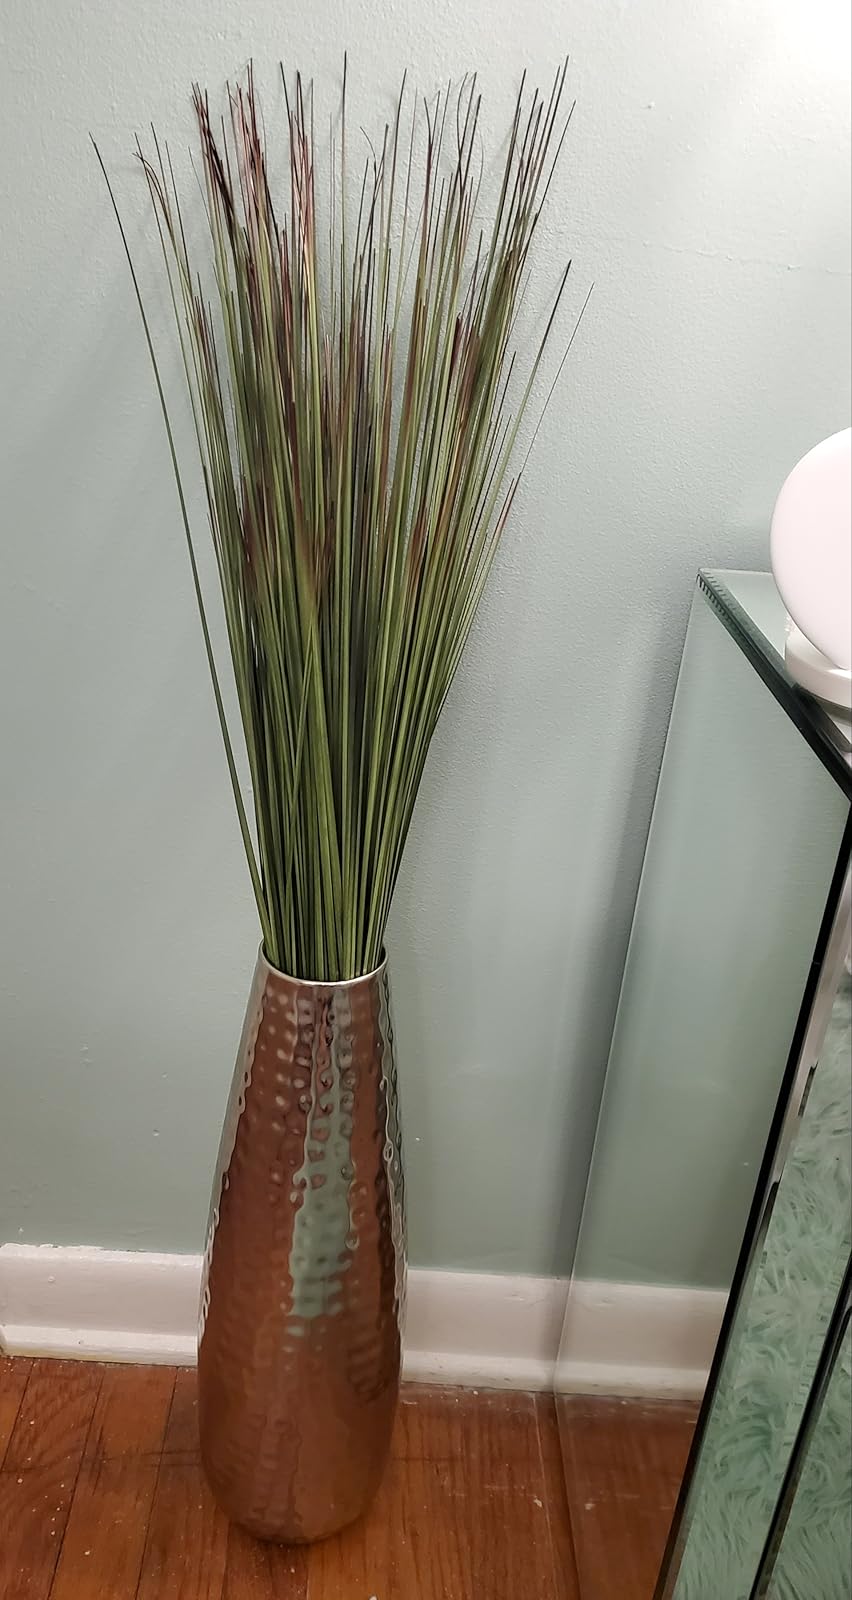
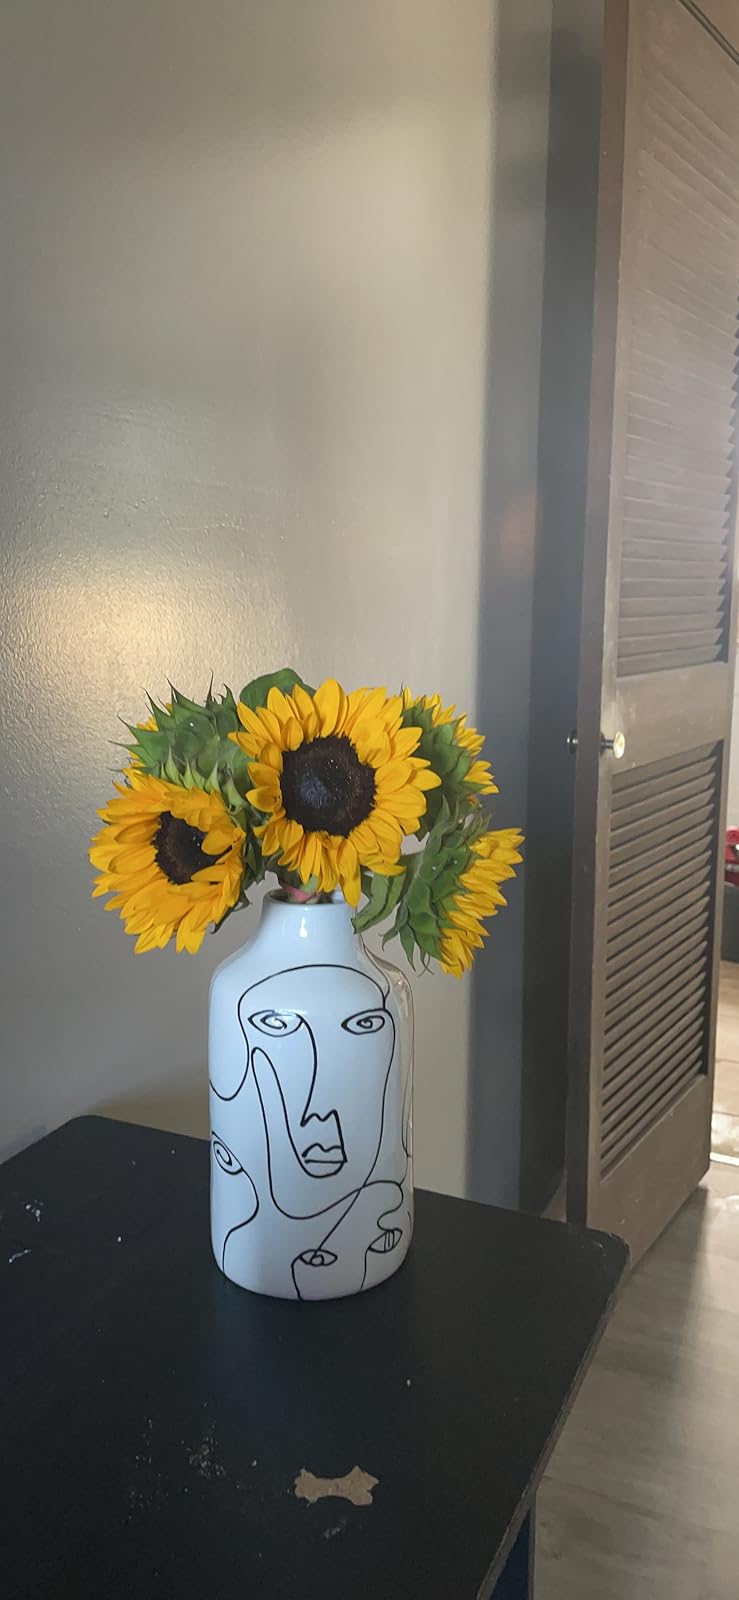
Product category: vase
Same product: no